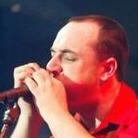
Age: 30